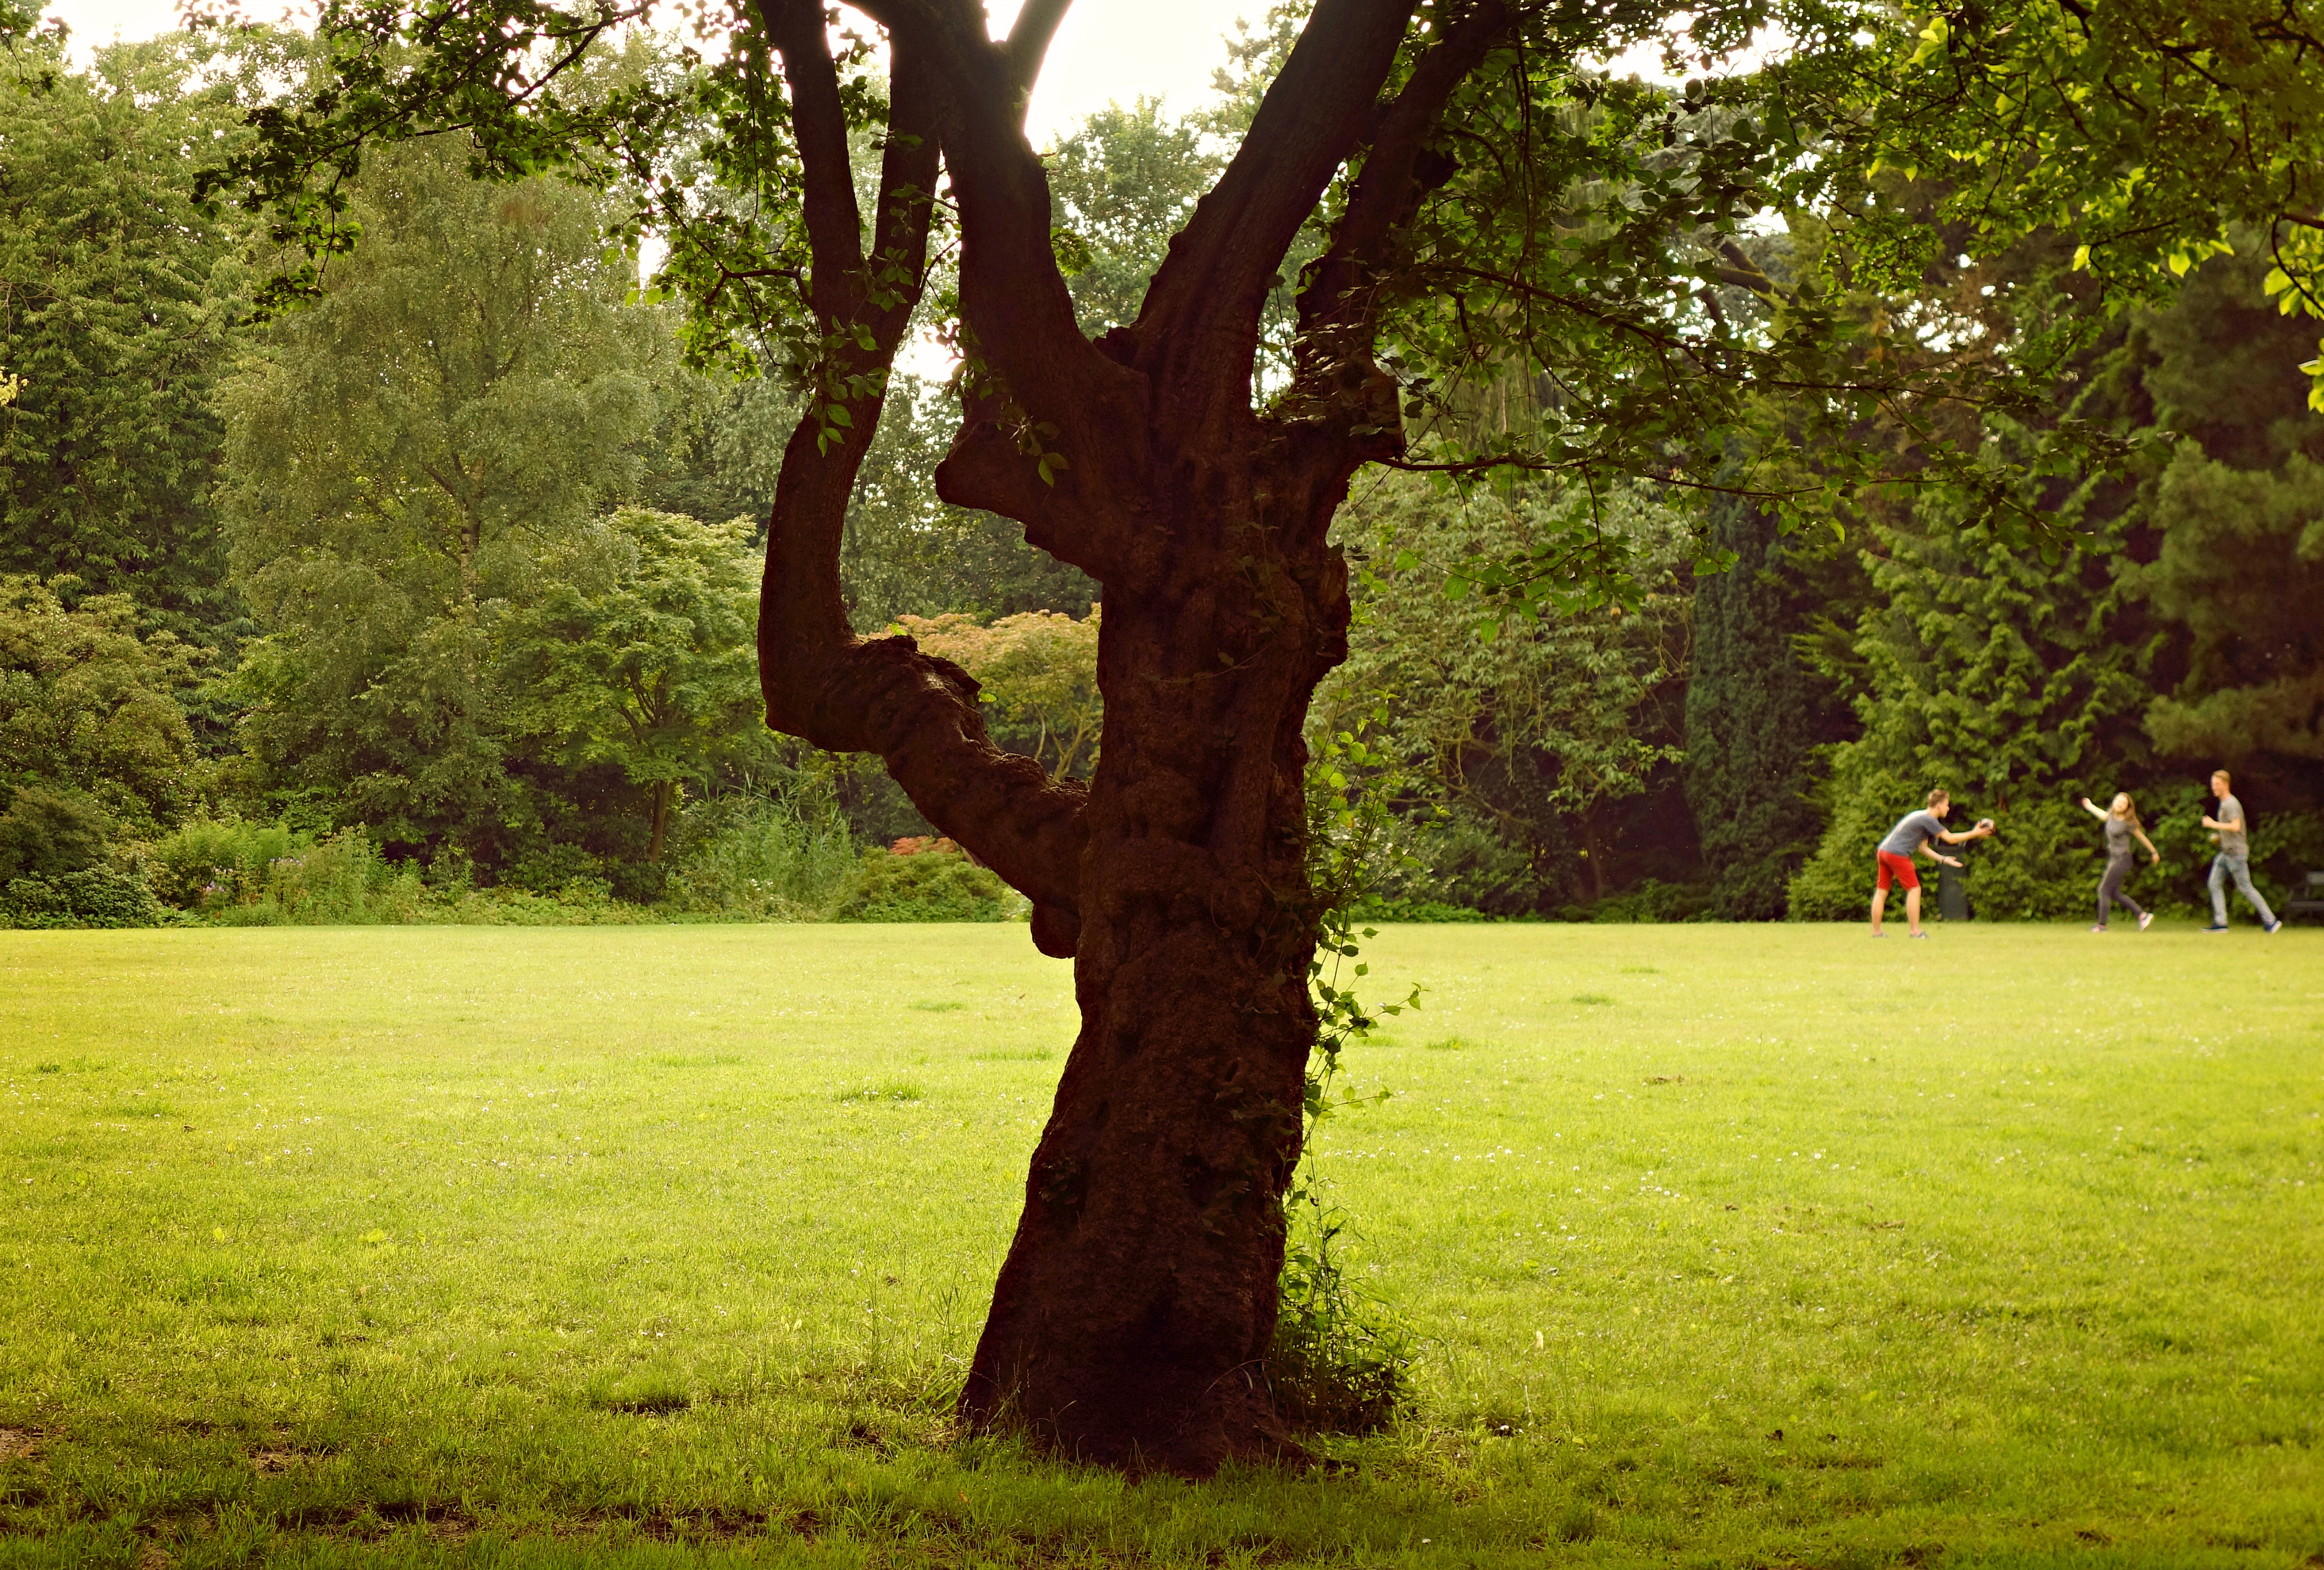
landscape, tree, nature, forest, grass, branch, people, plant, lawn, meadow, game, play, sunlight, leaf, flower, recreation, green, autumn, park, botany, garden, season, fun, relaxation, deciduous, grove, woodland, habitat, rural area, ball game, unwind, natural environment, woody plant